Pandemic

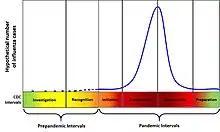
Influenza intervals in the CDC's Pandemic Intervals Framework

In 2014, the United States Centers for Disease Control and Prevention (CDC) introduced a framework for characterising the progress of an influenza pandemic titled the "Pandemic Intervals Framework". The six intervals of the framework are as follows: